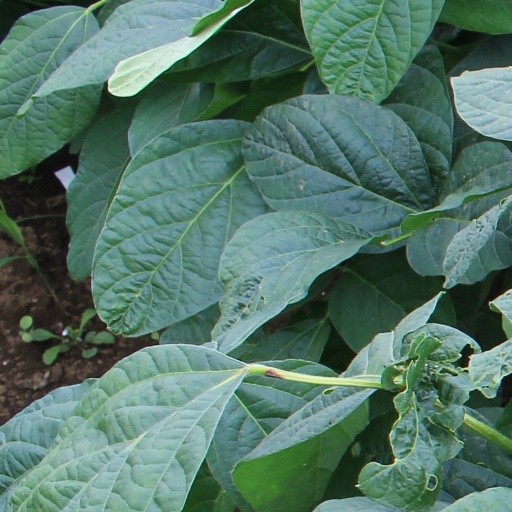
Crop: soybean